Chetro Ketl

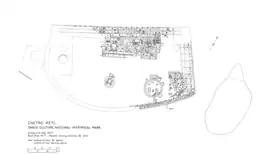
National Park Service map of Chetro Ketl

Chetro Ketl contained approximately 400 rooms and was the largest great house by area in Chaco Canyon; sections of it reached four stories, three of which remain. The building covers nearly , with approximately half of that in the enclosed plaza, which was lined by wings of rooms to the north, east, and west. Chetro Ketl's perimeter is . The great house is a D-shaped structure; its east-facing wall is long, and the north wall is more than long. Rooms were constructed three-deep and three or four stories tall, and terraced so that the ground level that faced the plaza in the center of the building was one-story.